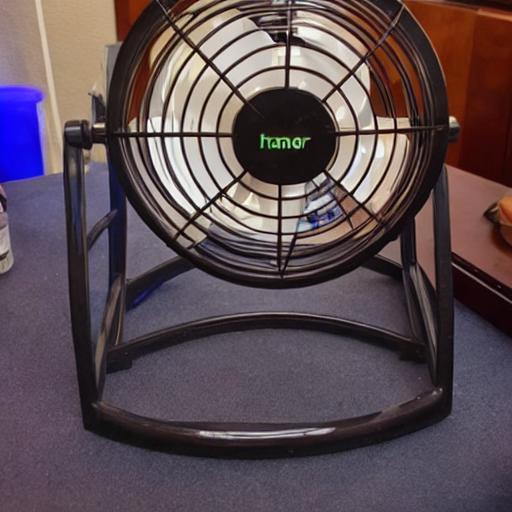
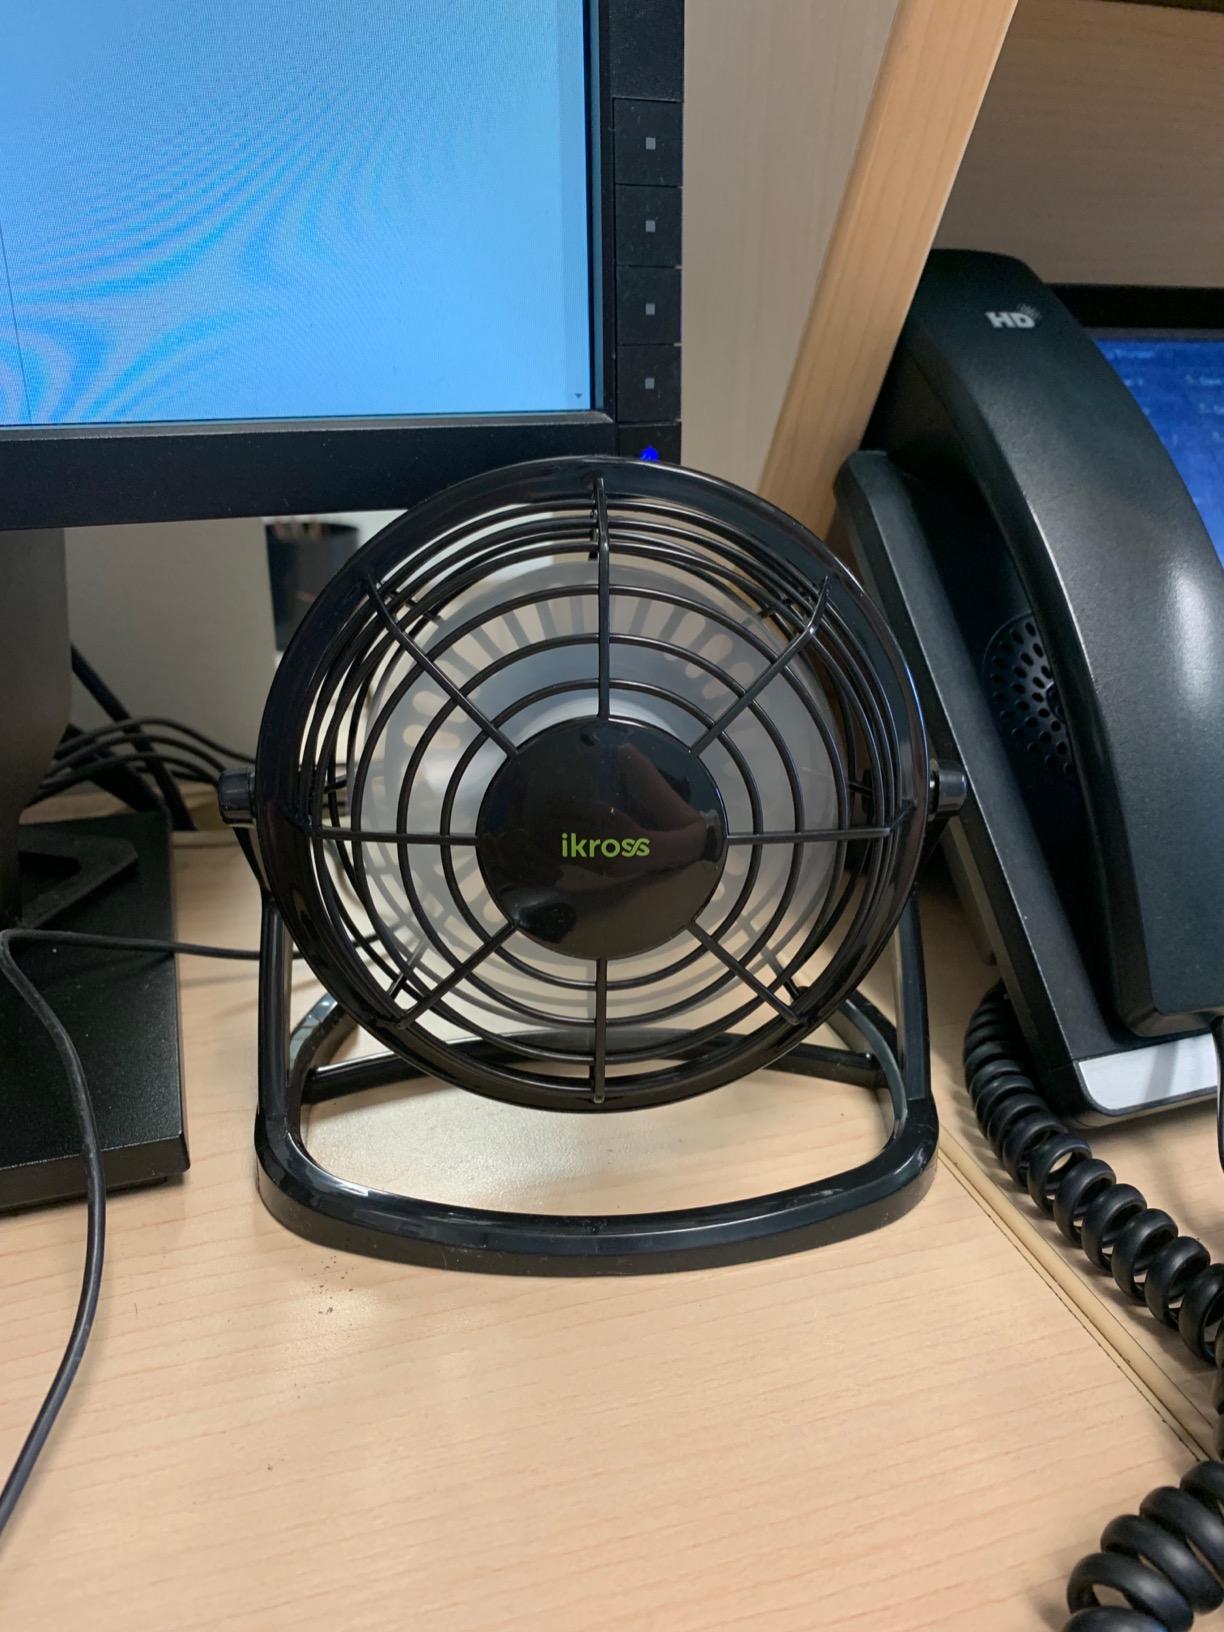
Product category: fan
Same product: no